3rd South African Infantry Regiment

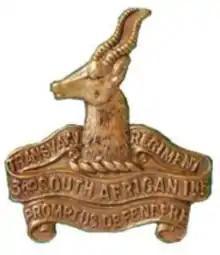
Collar badge of the regiment

The 3rd South African Infantry Regiment (3 SAI) was an infantry regiment of the South African Overseas Expeditionary Force during the First World War.